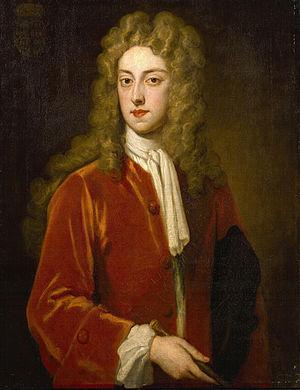
John Montagu, 2ᵉ duc de Montagu, est connu en tant que dirigeant d'un groupe de cavalerie nommé les « Carabiniers de Montagu », qui fut cependant dissous après la bataille de Culloden.